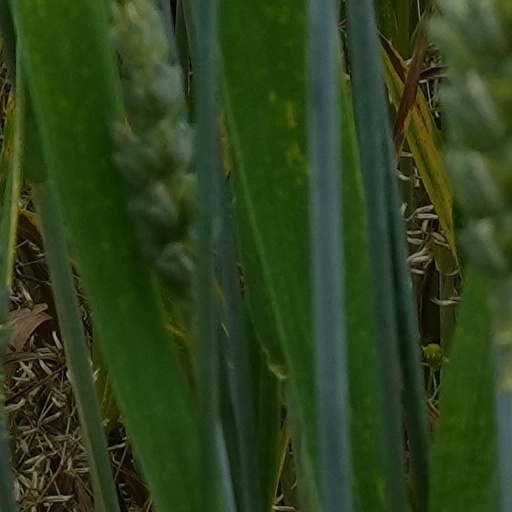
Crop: wheat